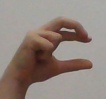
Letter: thal